Hot Water Music

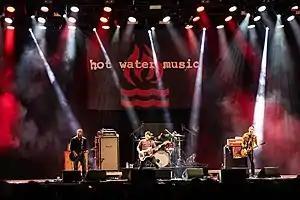
Hot Water Music performing at Rock am Ring in 2019.

Hot Water Music is an American punk rock band formed in October 1994 and based in Gainesville, Florida. Since their formation, the group has consisted of Chuck Ragan and Chris Wollard on shared lead vocals and guitars, bass guitarist Jason Black, and drummer George Rebelo. Since 2017, the band has also included guitarist-vocalist Chris Cresswell. The band initially broke up in August 1998, but reformed by October 1998. The group split up again in 2006, but has remained active since 2008.